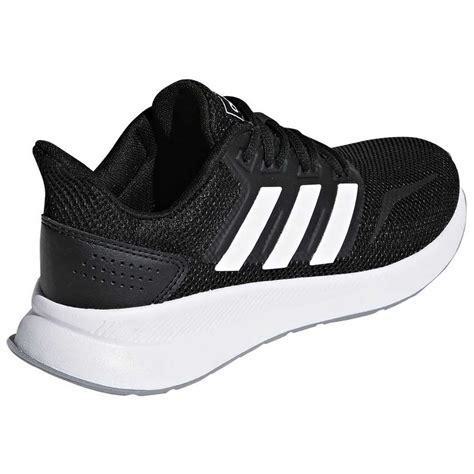
Brand: Adidas
Model: Runfalcon